Alan Percy

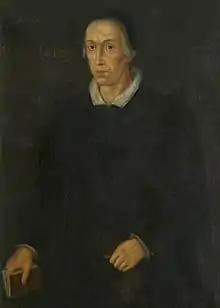
Alan Percy

Alan Percy (c.1480-1560) was an English churchman and academic, Master of St John's College, Cambridge, and later Master of Trinity College, Arundel which he surrendered to Henry VIII in 1545.